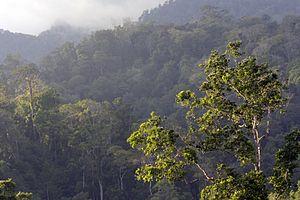
La réserve naturelle de Tangkoko Batuangus, également connue sous le nom de Tangkoko-Batuangus Dua Saudara est une réserve naturelle située dans le nord de l'île de Sulawesi en Indonésie, à deux heures de route de Manado, la capitale provinciale de Sulawesi du Nord. La réserve couvre une superficie de 8 700 hectares et comprend trois montagnes : le mont Tangkoko, le mont Dua Saudara et le mont Batuangus.